Alexander Galt Regional High School

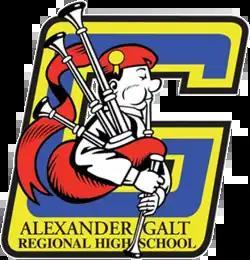

Alexander Galt Regional High School (AGRHS), in Lennoxville, Quebec, Canada, is an English-language secondary school which opened in 1969. It provides education to 1,150 secondary 1-5 students in the southeastern region of the Eastern Townships. (There are similar English-language regional high schools in Richmond and Cowansville.)